State visit by Ngo Dinh Diem to the United States

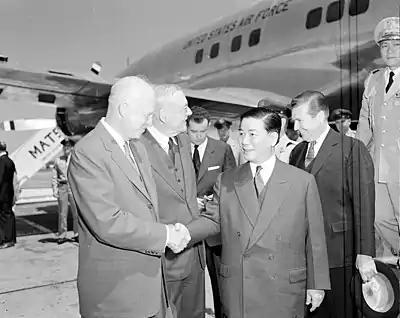
U.S. President Dwight D. Eisenhower and Secretary of State John Foster Dulles greet South Vietnamese President Ngô Đình Diệm at Washington National Airport.

Ngô Đình Diệm, the President of South Vietnam, made a state visit to the United States, the main ally of his government, in 1957. Diệm received a glowing welcome and was heaped with praise as a leader of a "free country" in the midst of the Cold War. The receptions during the visit were in large part organized by the American Friends of Vietnam (AFV), a lobby group dedicated to resolute US support of South Vietnam and which included many politicians from both major parties. The visit was mainly celebratory and ceremonial, rather than being a policy or planning mission. It was part of a year of travelling for Diệm, as he made a visit to Australia in September, as well as to fellow anti-communist countries South Korea and Thailand.